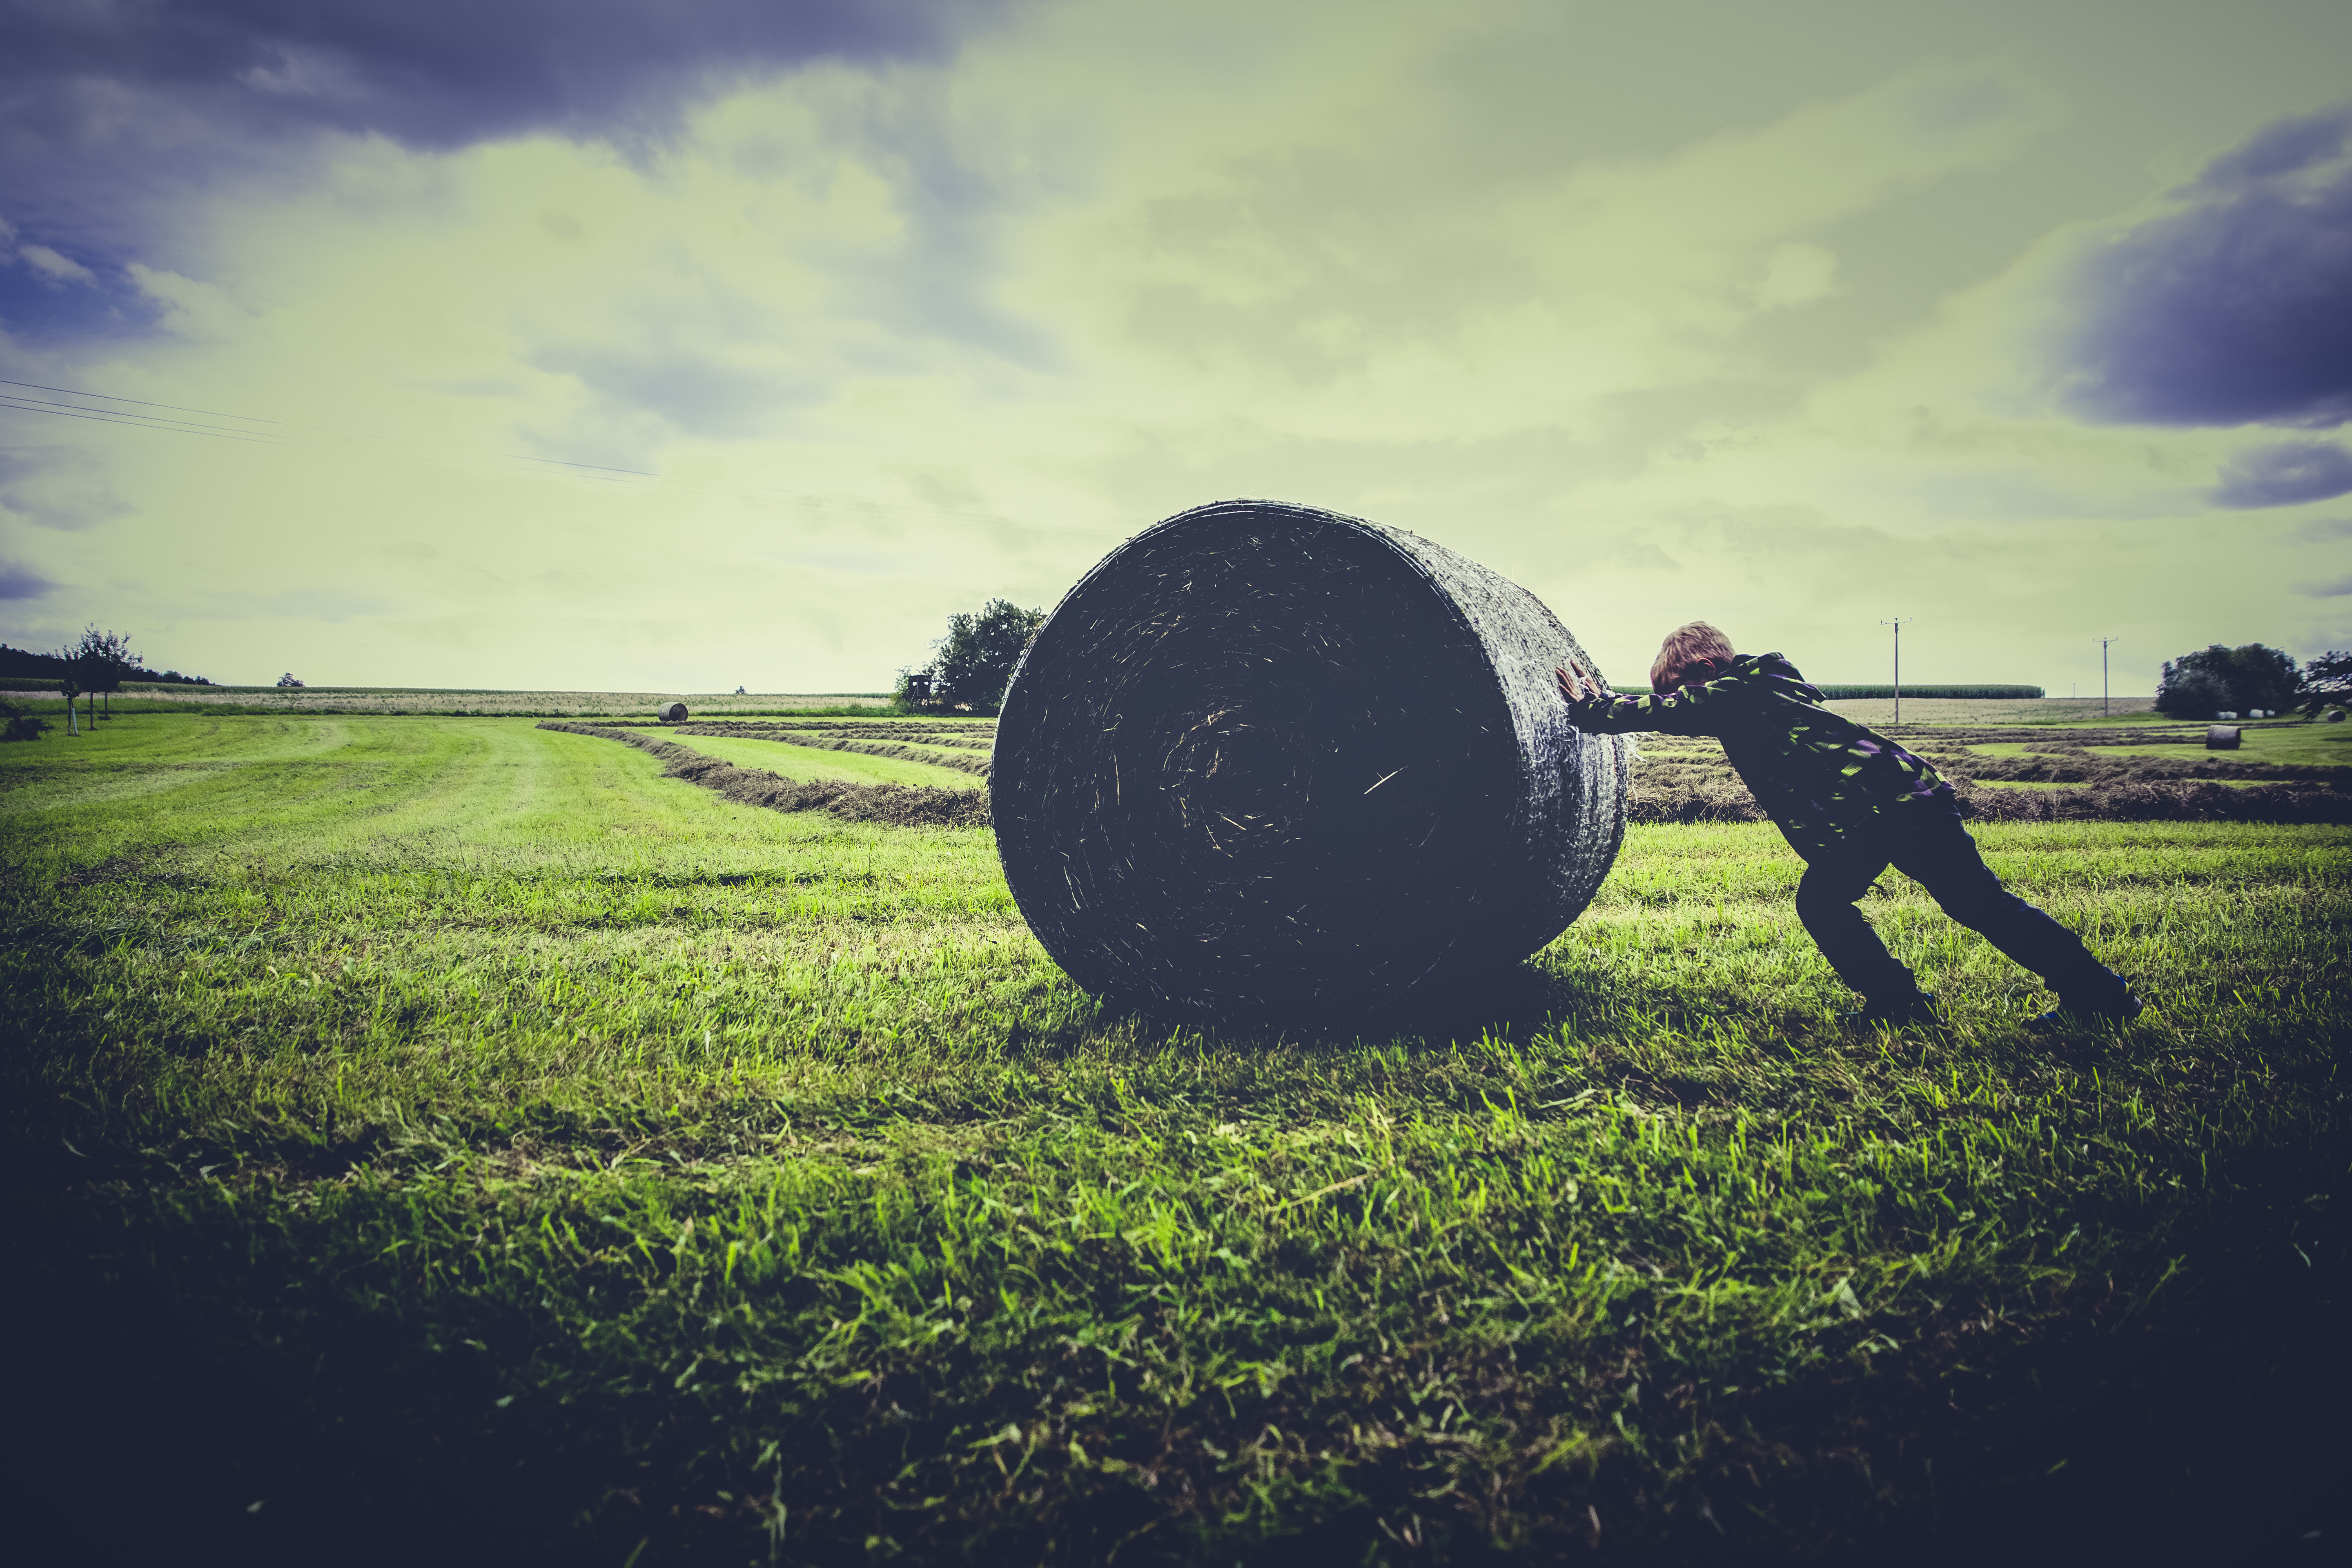
landscape, tree, water, nature, grass, horizon, person, light, cloud, sky, sun, sunset, hay, field, farm, photography, countryside, sunlight, morning, evening, green, reflection, darkness, agriculture, hay bale, shape, rural area, atmosphere of earth, computer wallpaper